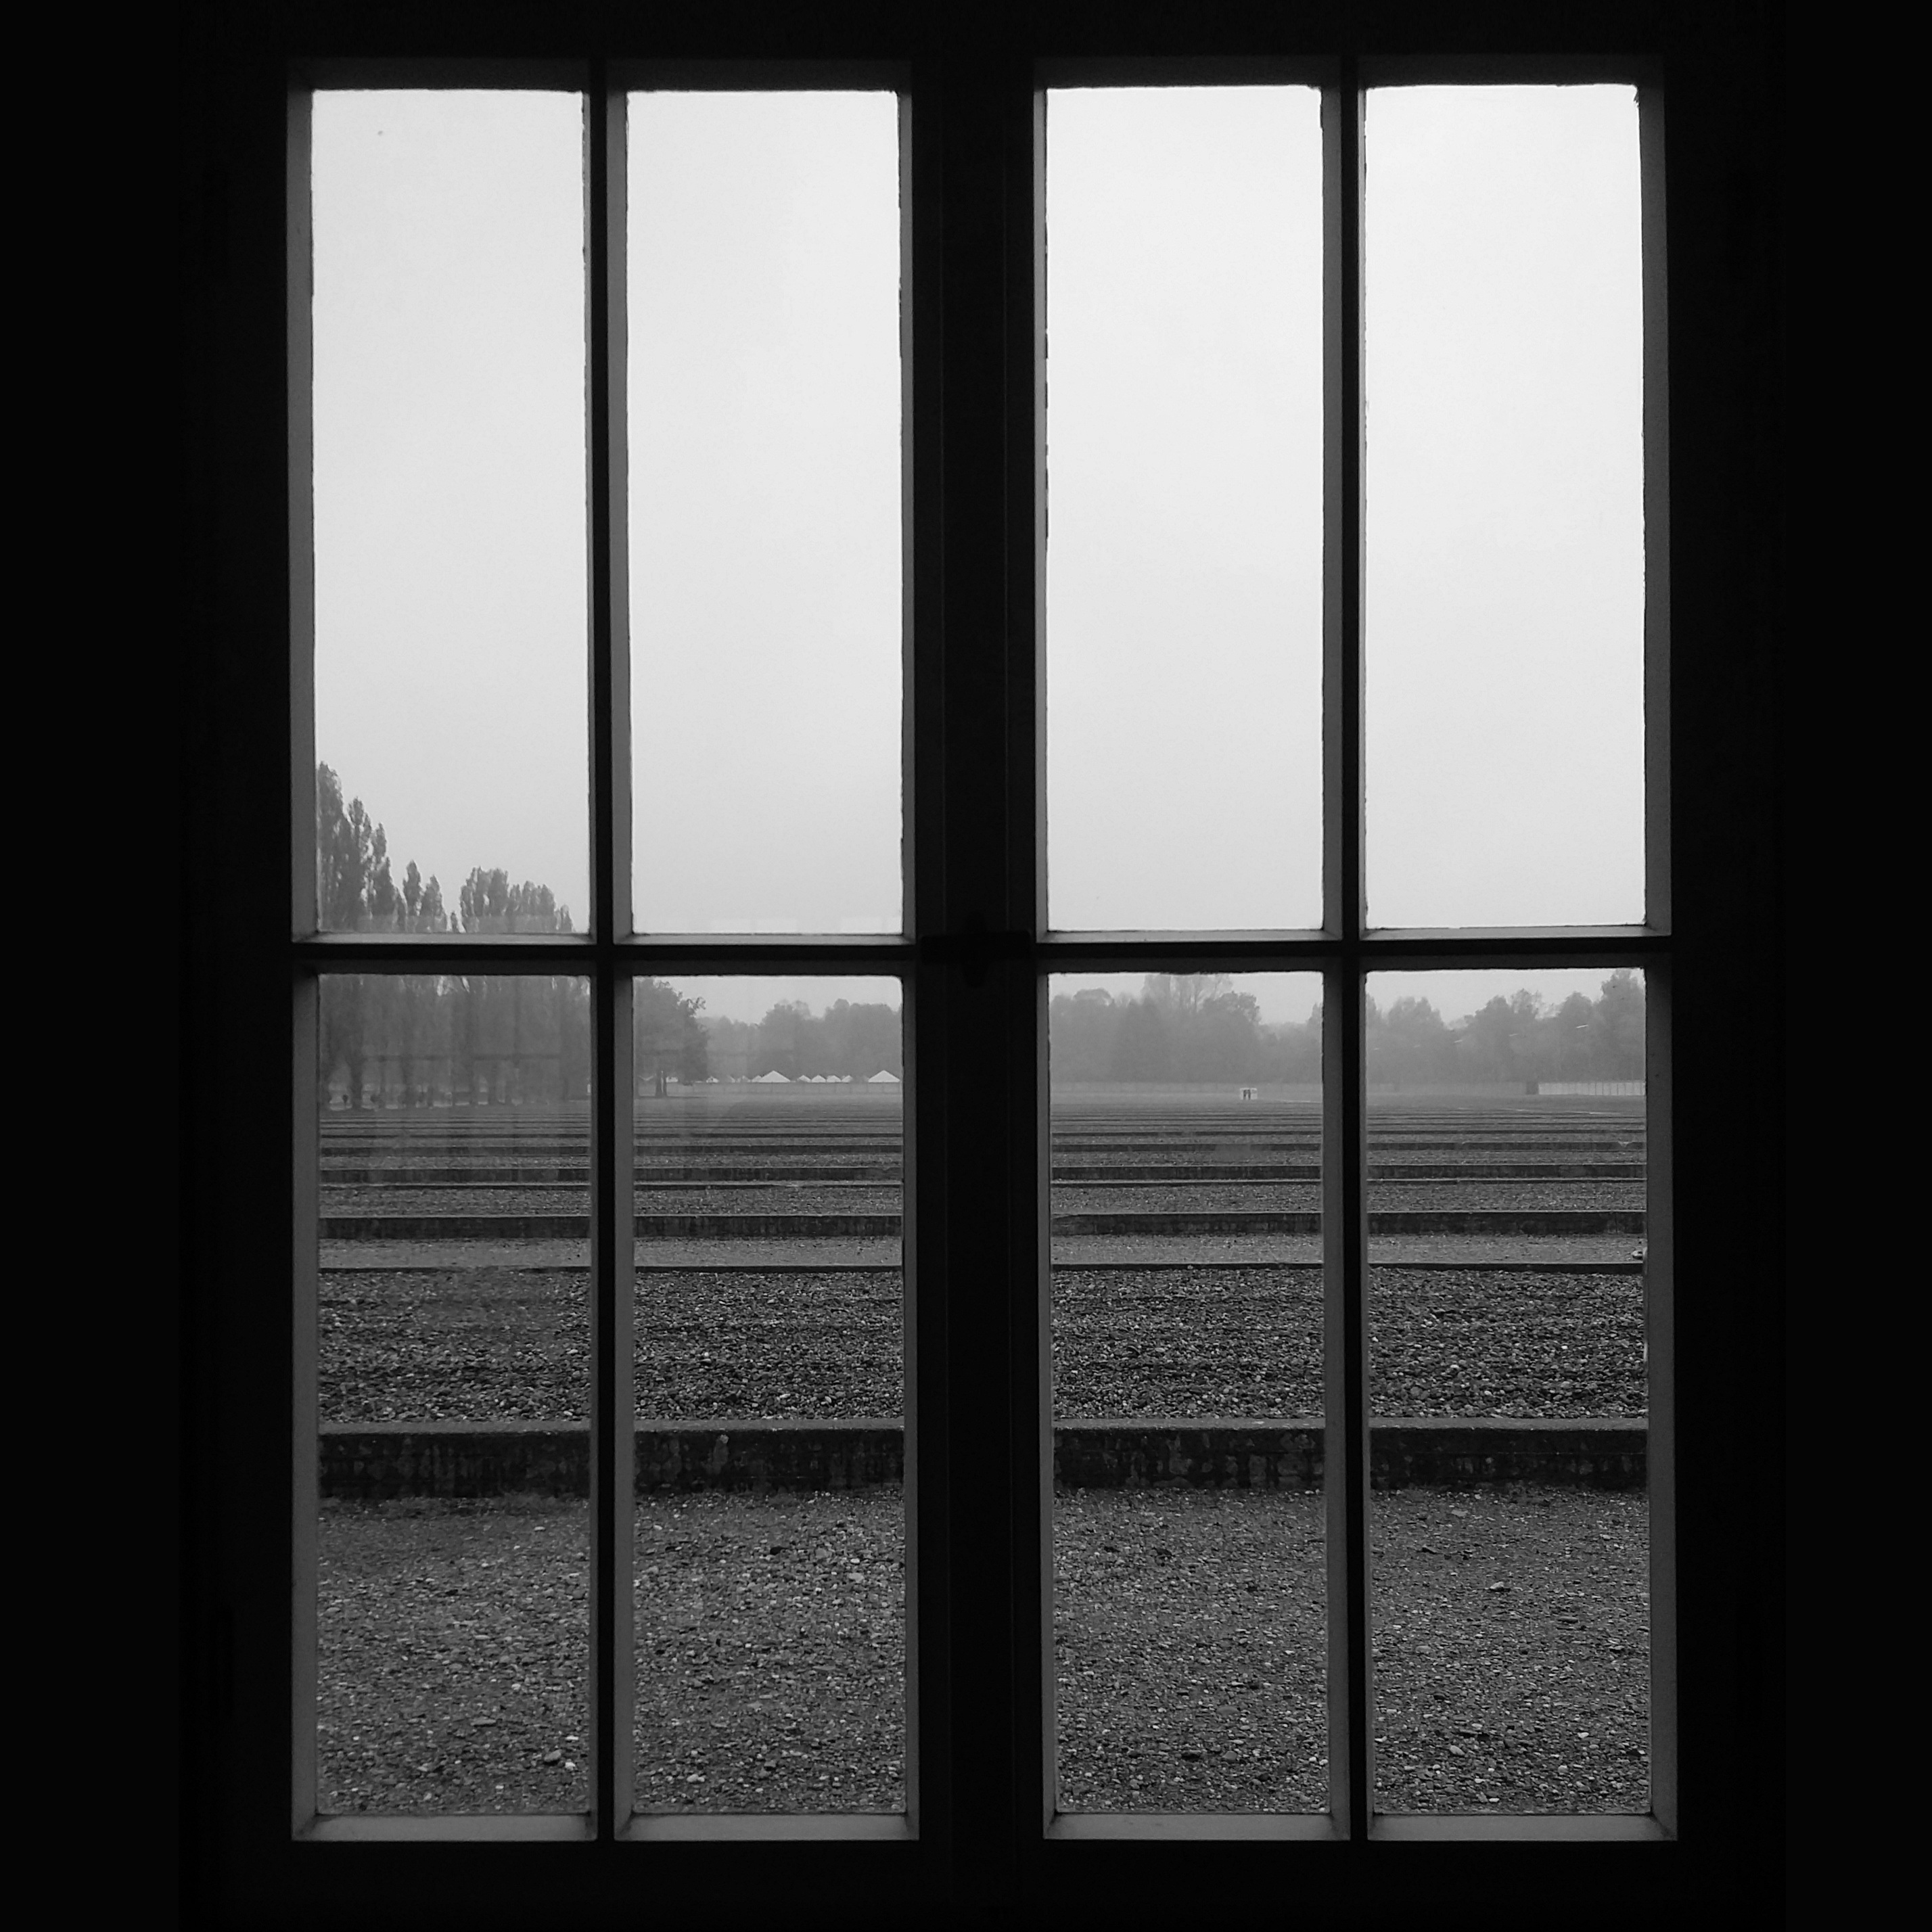
light, black and white, white, window, glass, line, shadow, darkness, black, monochrome, interior design, symmetry, look, germany, picture frame, shape, dachau, modern art, concentration camp, monochrome photography, expanse, window covering